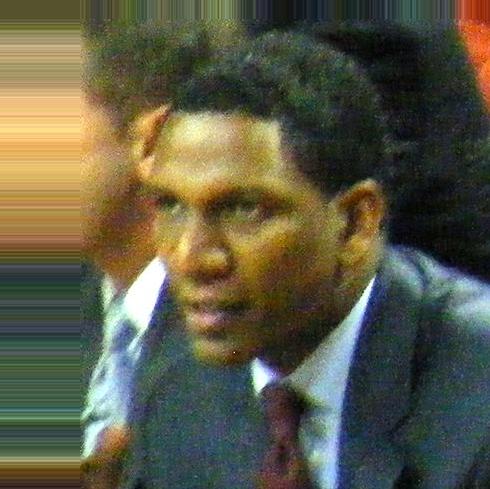
Age: 34